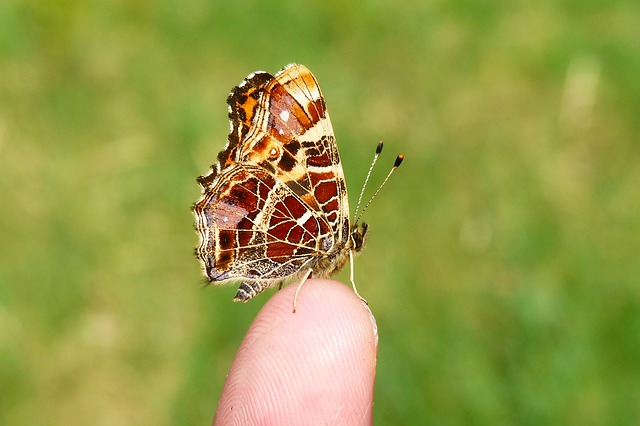
Label: farfalla